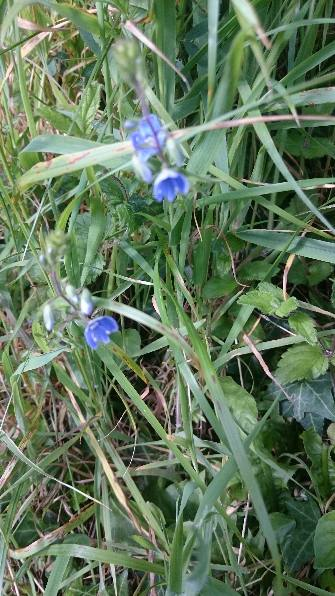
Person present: No